Captains of Crush Grippers

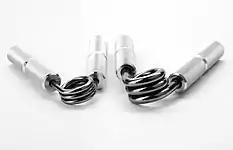
A couple of Captains of Crush gripper models: Trainer (Left) and No. 4 (Right)

Captains of Crush Grippers (commonly nicknamed ""CoC"") is a brand of torsion-spring grippers (a torsion spring fitted with two handles) designed, manufactured and sold by IronMind Enterprises, Inc., based in Nevada City, California. Through IronMind's certification program for people who have officially closed any of the three toughest models (No. 3, No. 3.5 and No. 4), Captains of Crush Grippers have become an internationally recognized measure of world class grip strength.